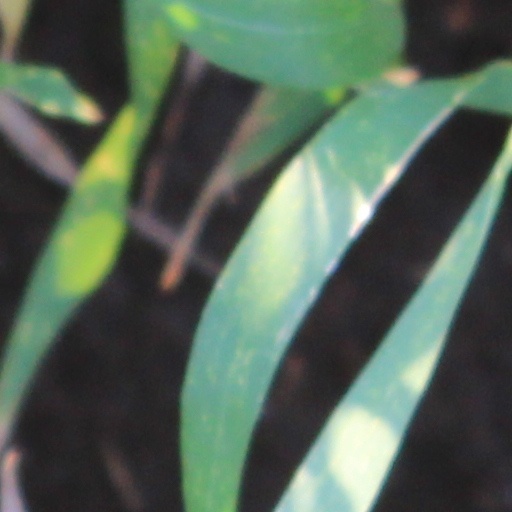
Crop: wheat